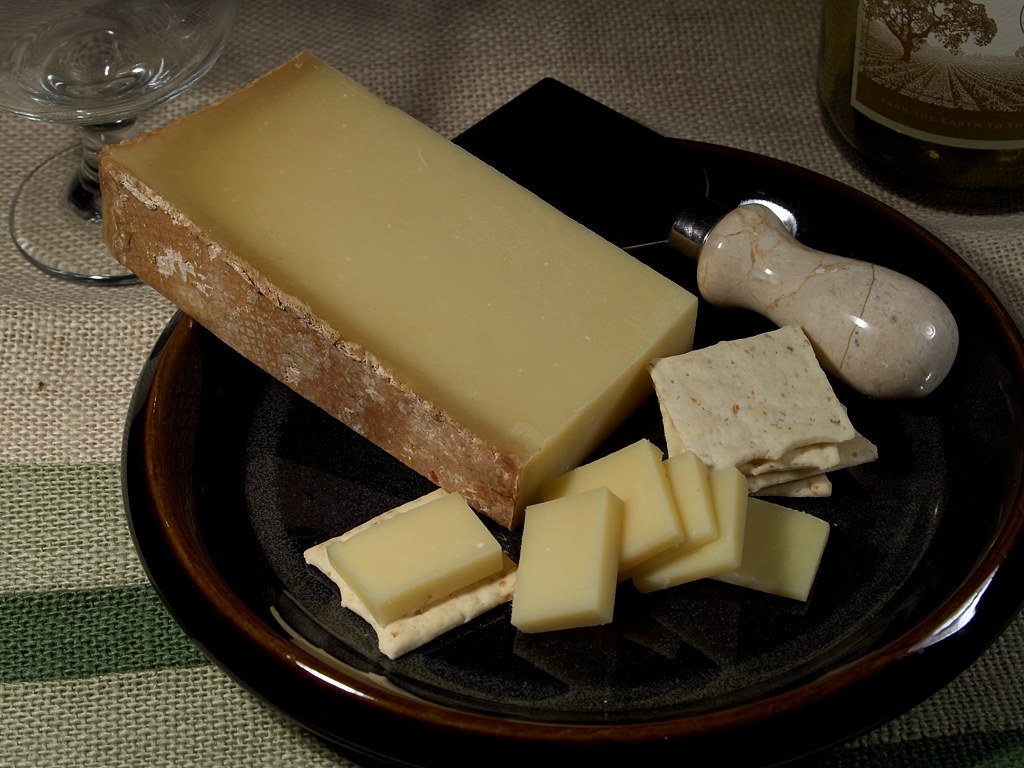
dish, food, ingredient, baking, healthy, snack, dessert, eat, cuisine, delicious, dairy product, cheese, hearty, fat, flavor, milk product, albuminous, beaufort d alpage